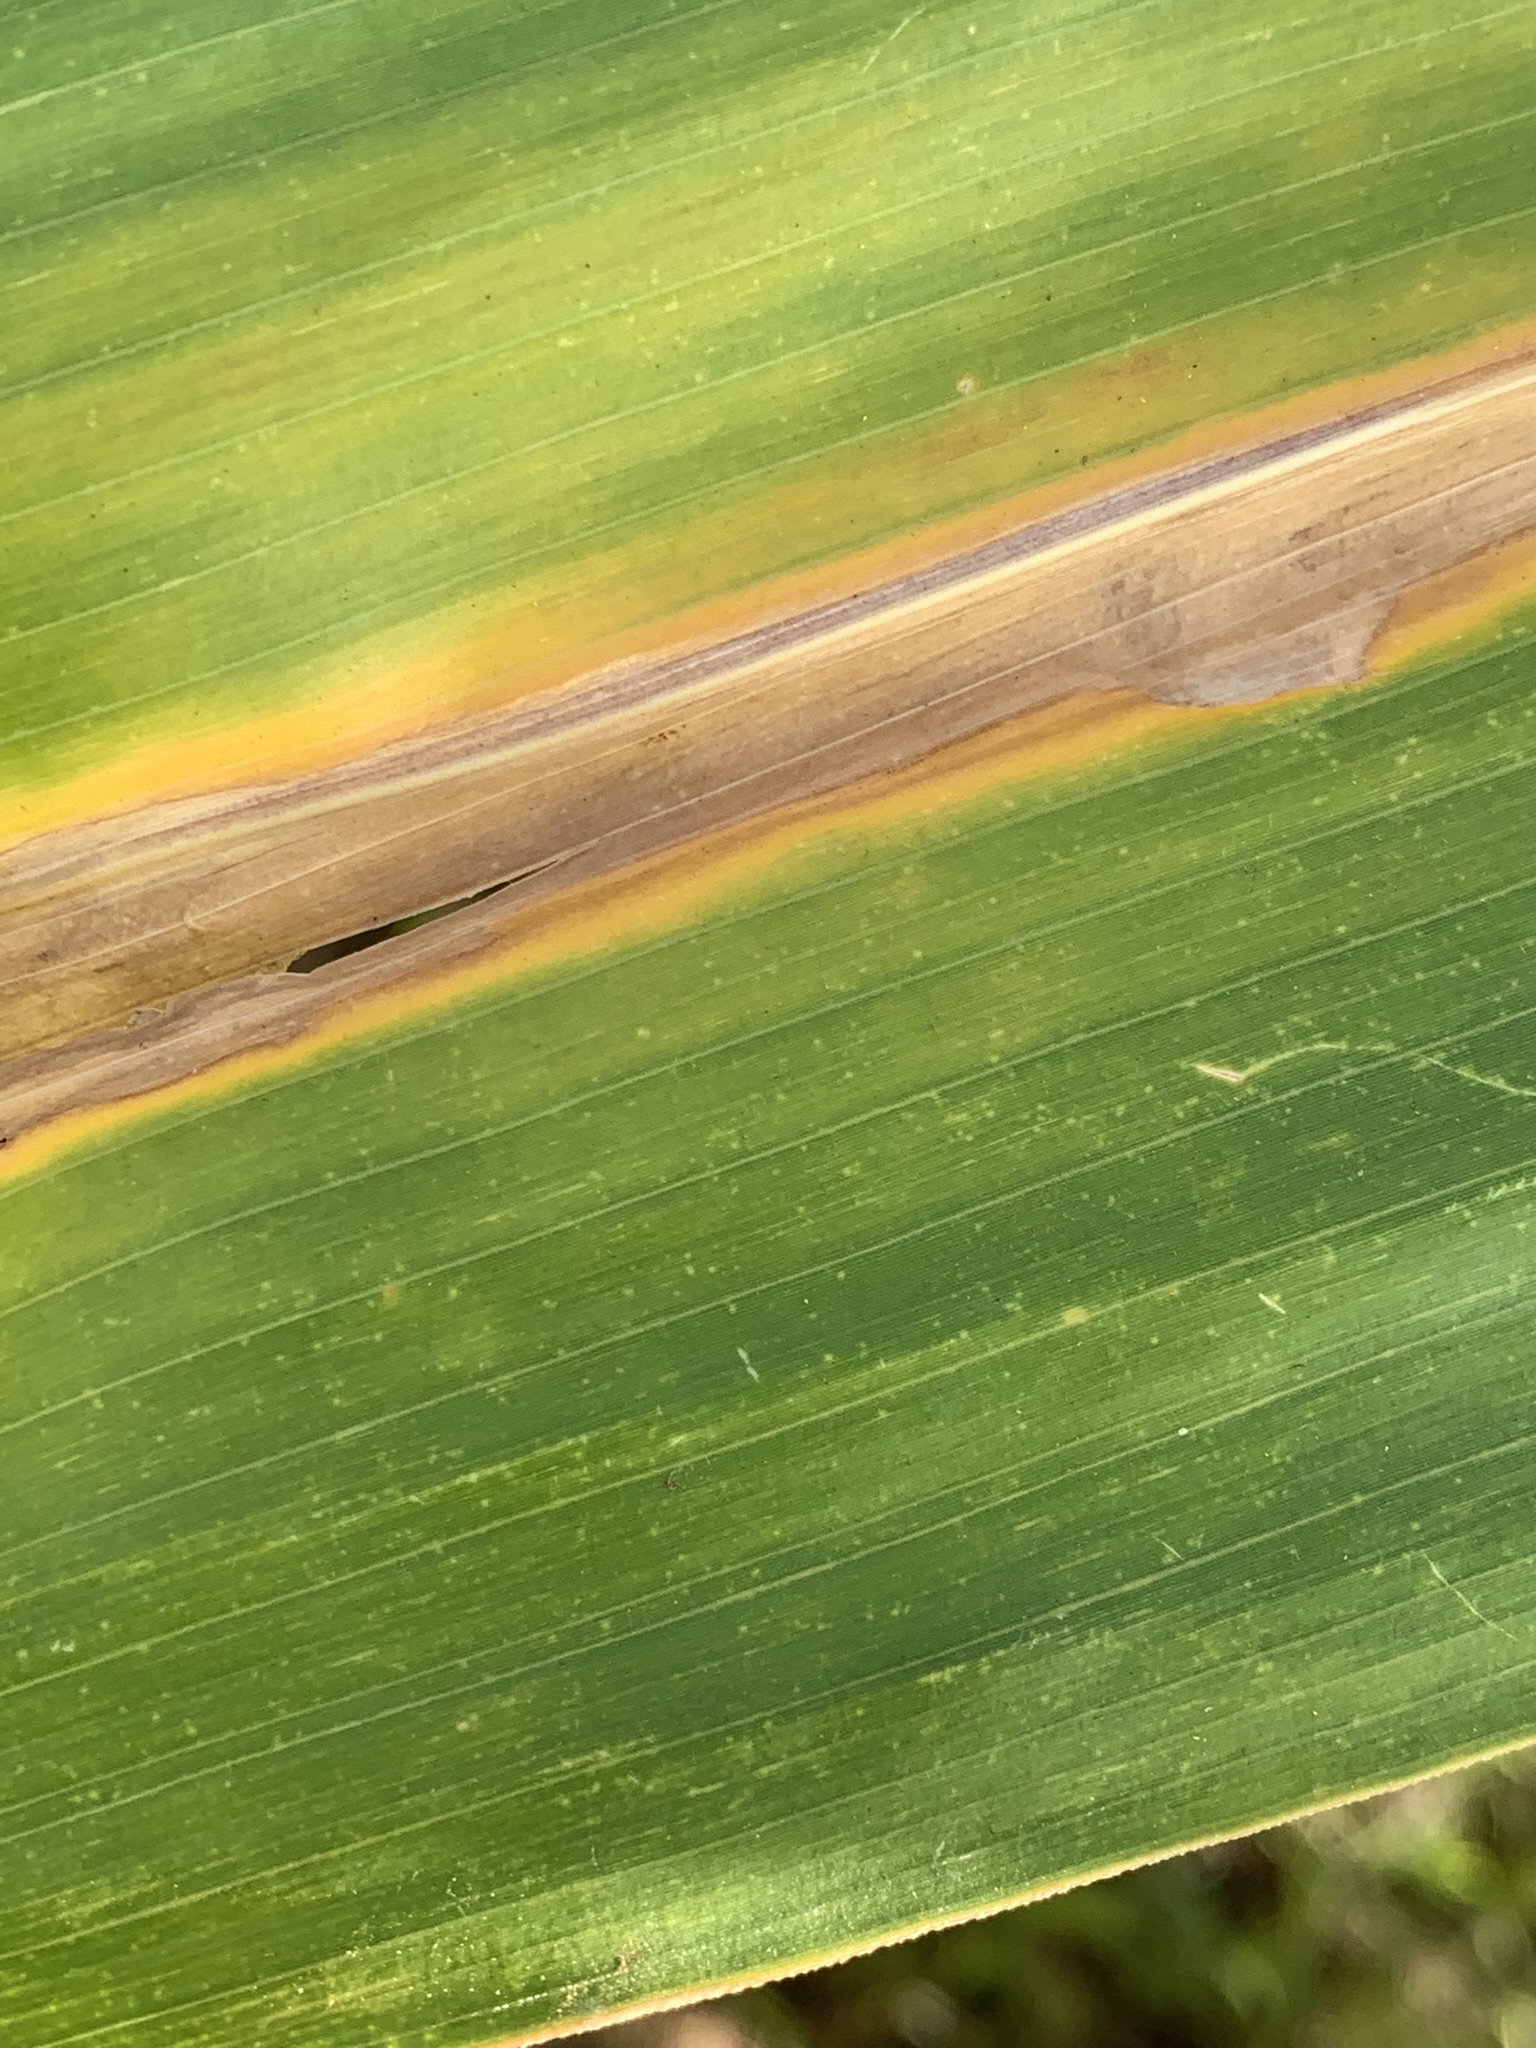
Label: MLN